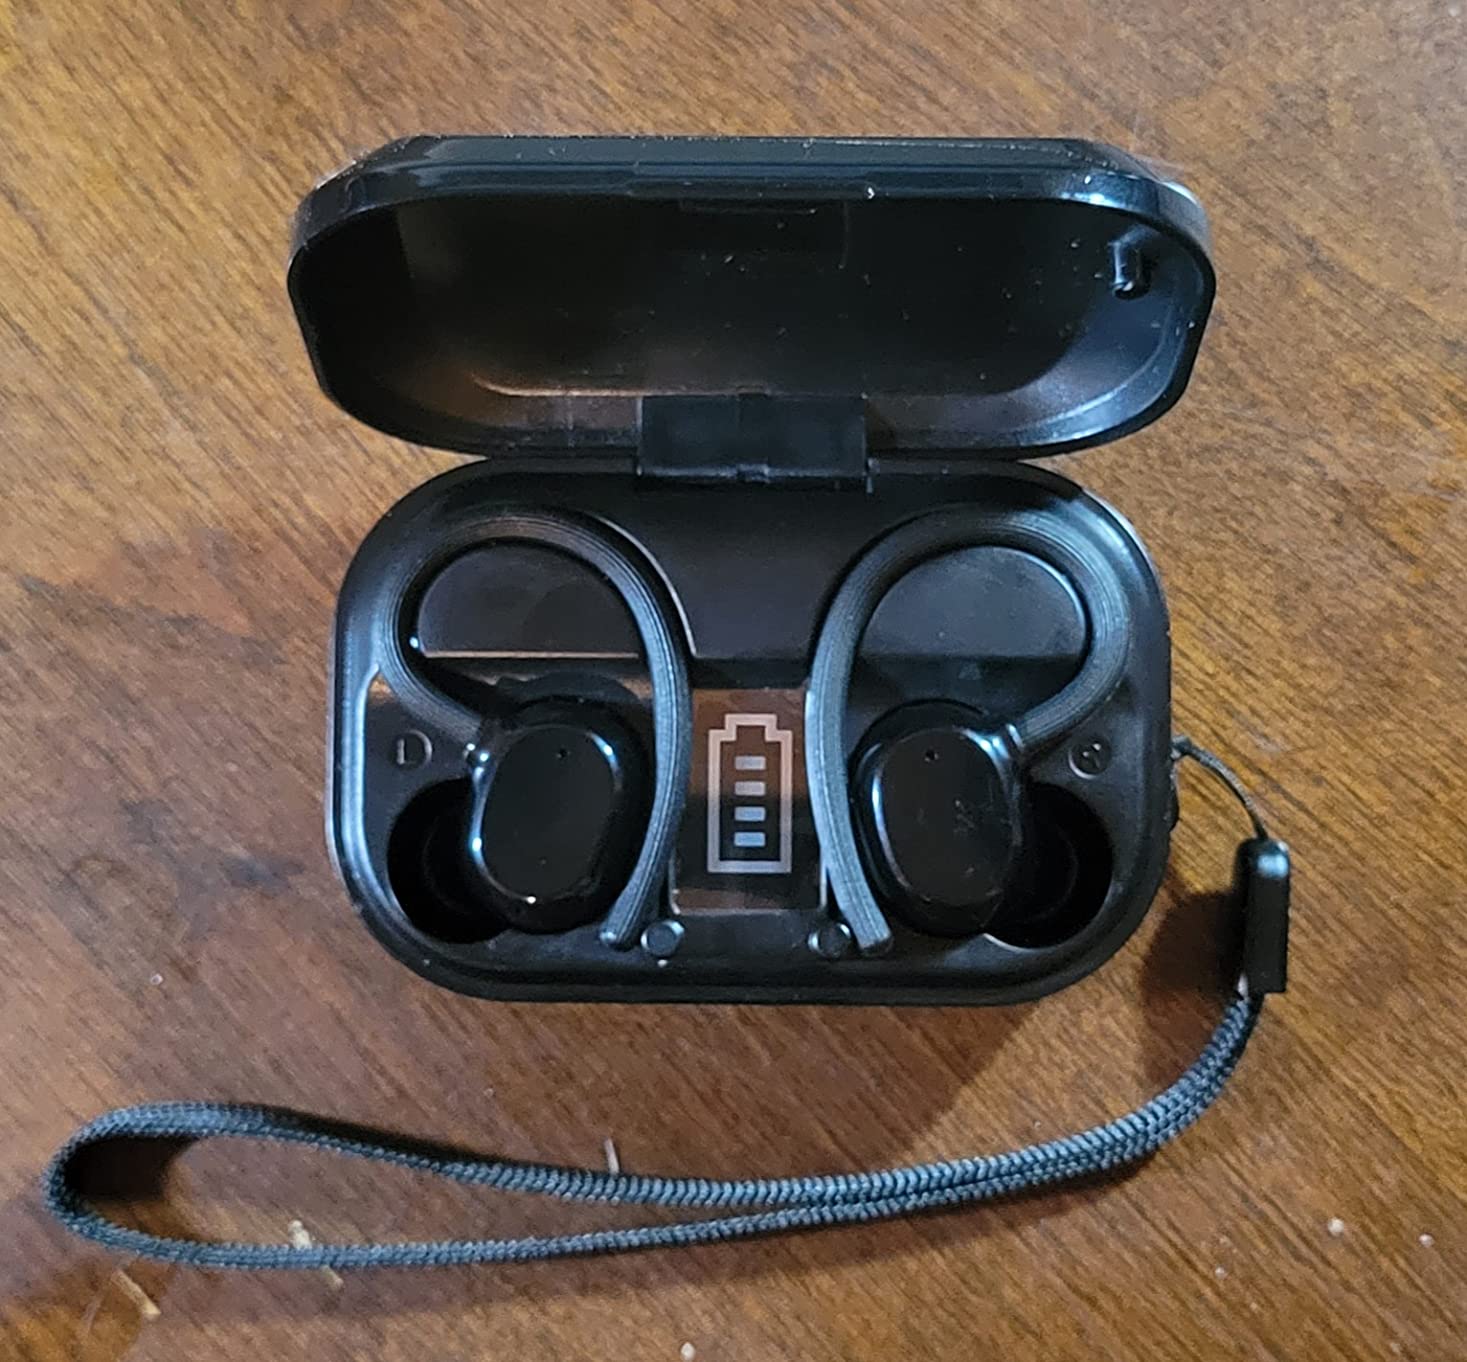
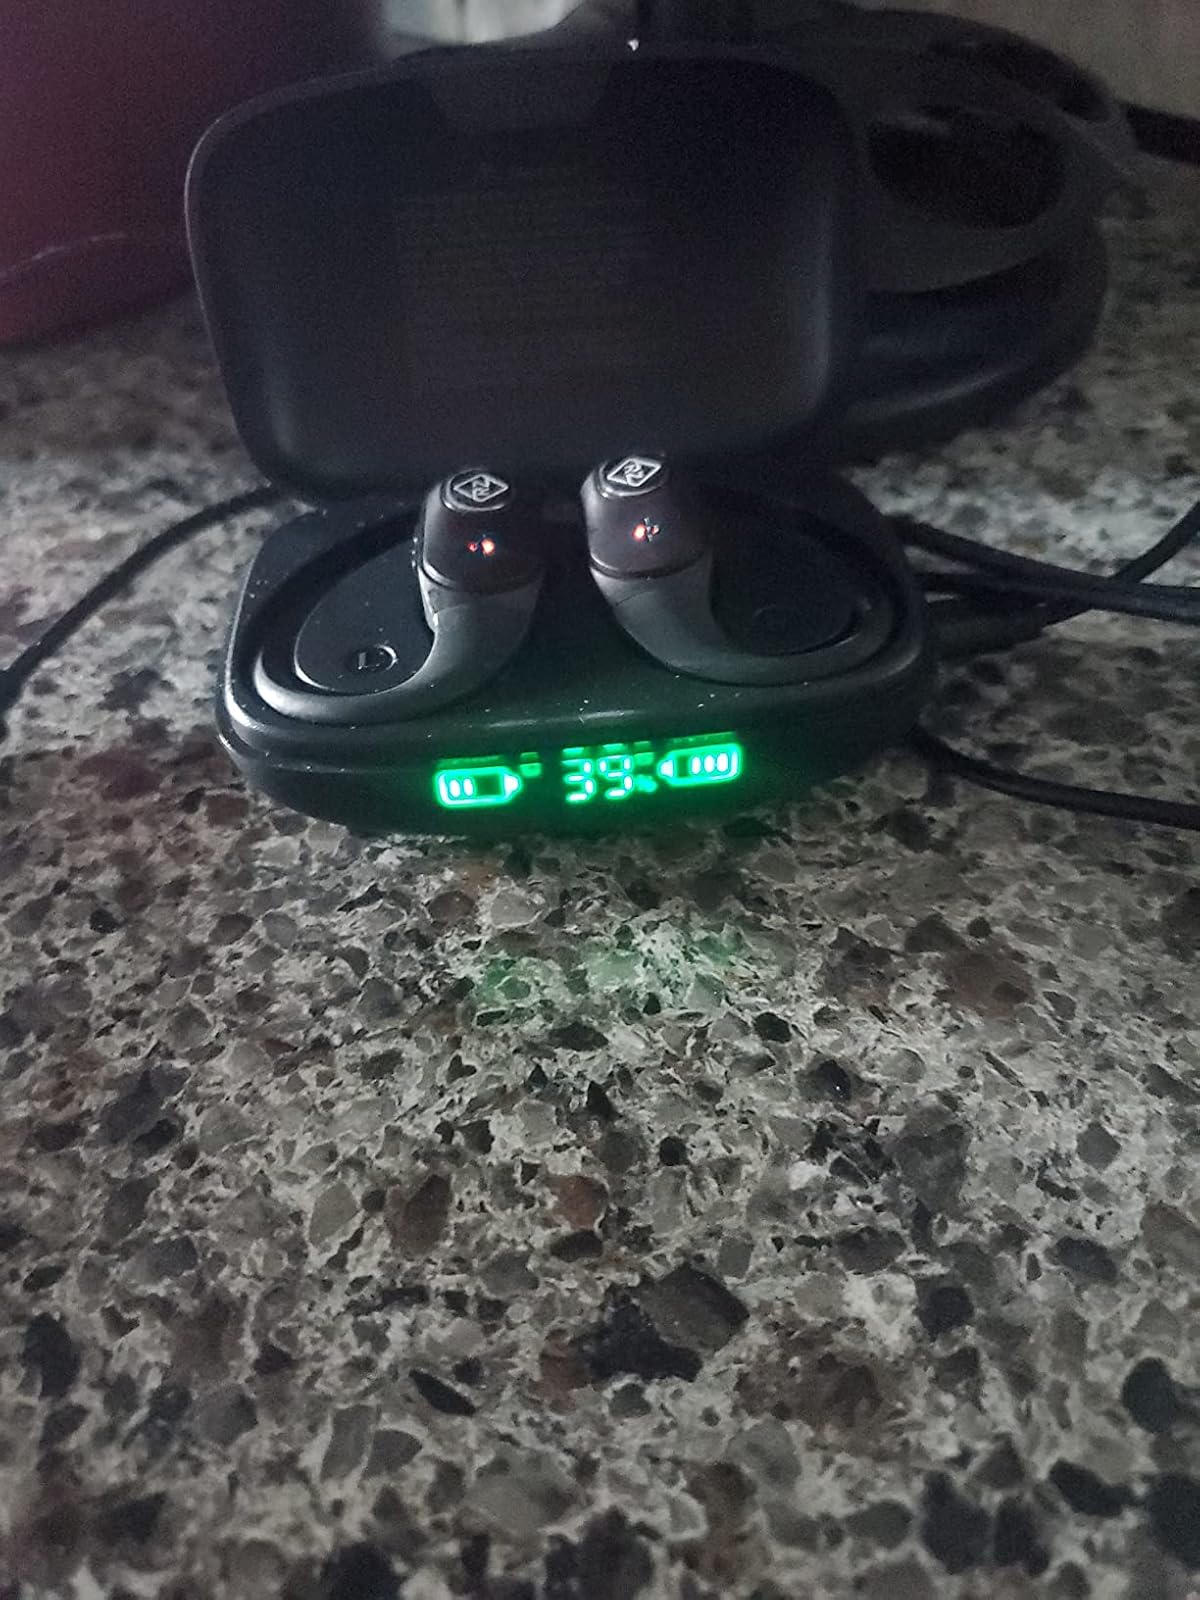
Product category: earbuds
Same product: no